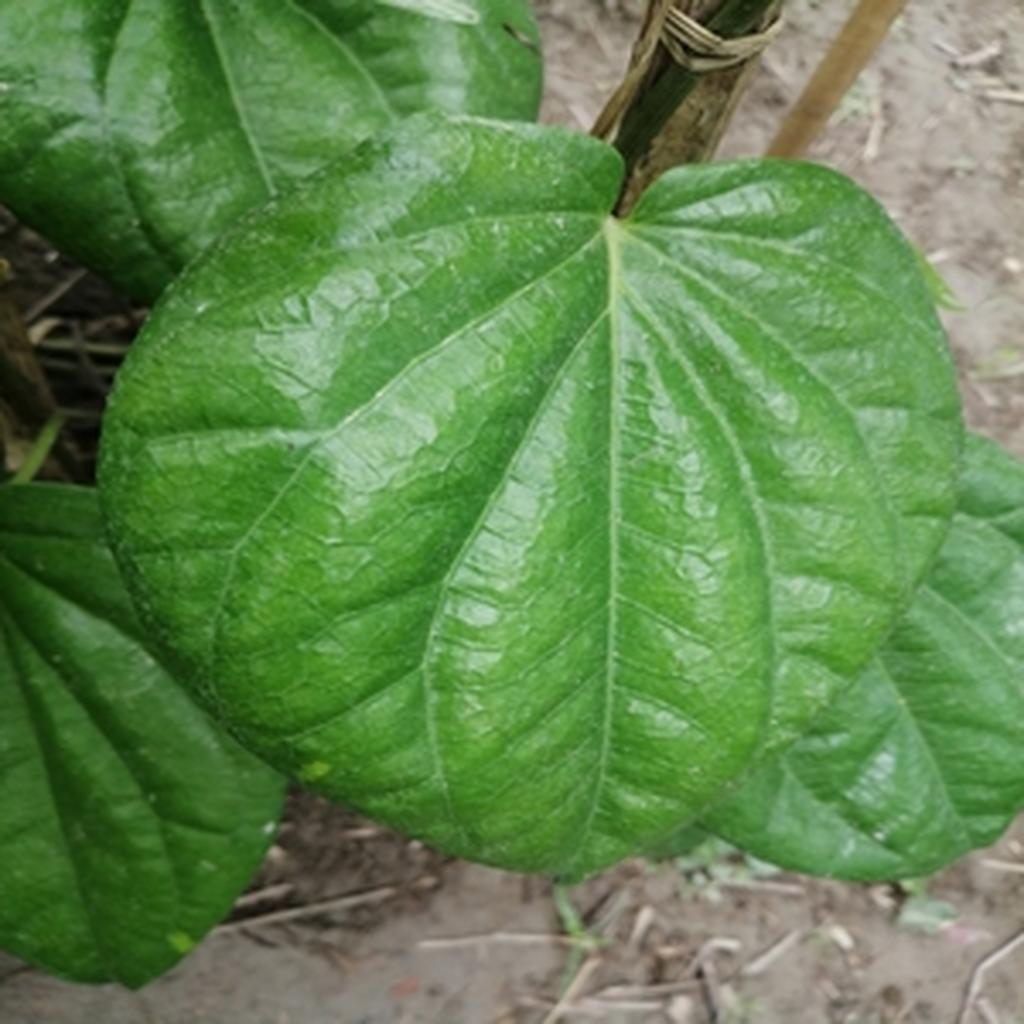
Label: Healthy_Leaf